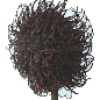
Label: Rambutan 1